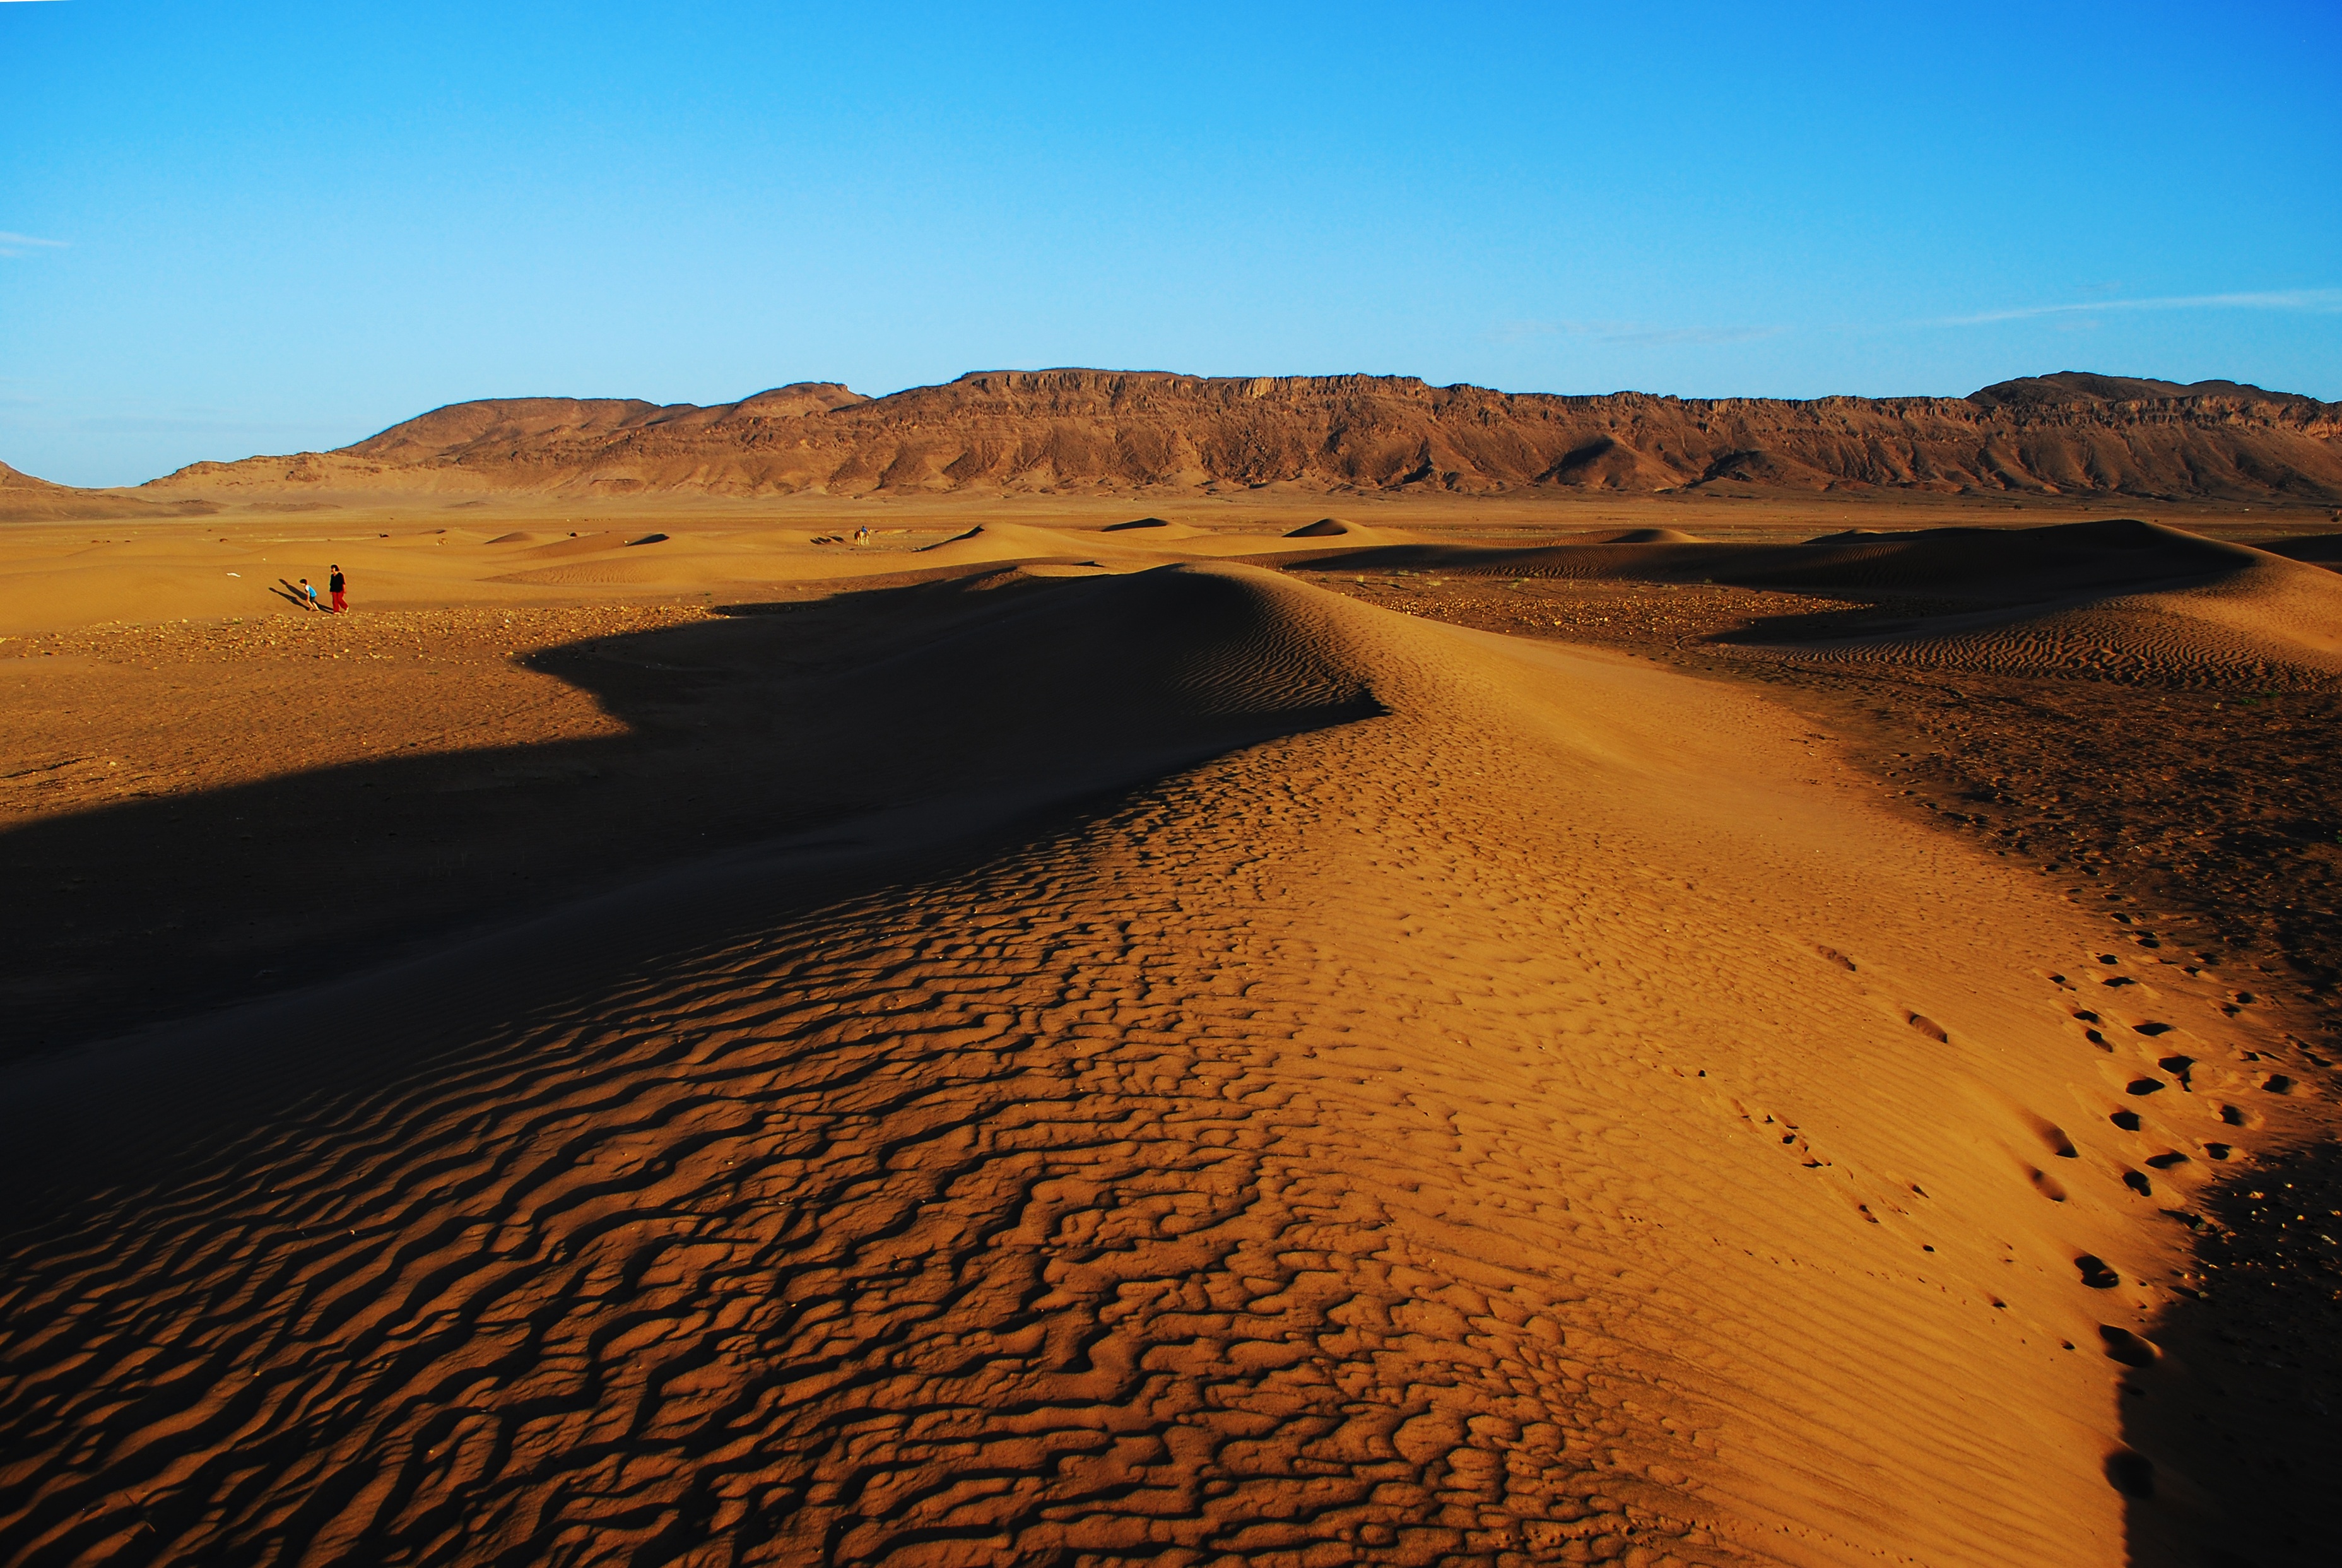
landscape, nature, outdoor, sand, horizon, mountain, sky, sun, desert, dune, summer, travel, dry, orange, africa, soil, blue, yellow, extreme, tourism, heat, sunny, hot, plateau, morocco, horizontal, exotic, habitat, moroccan, ecosystem, sahara, oasis, arabic, wadi, landform, erg, arab, berber, zagora, natural environment, geographical feature, aeolian landform